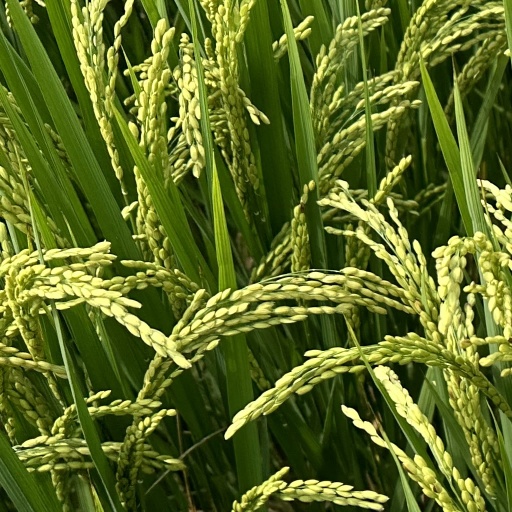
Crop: rice